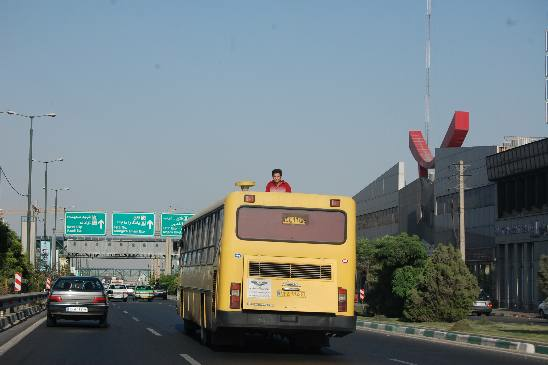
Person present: No